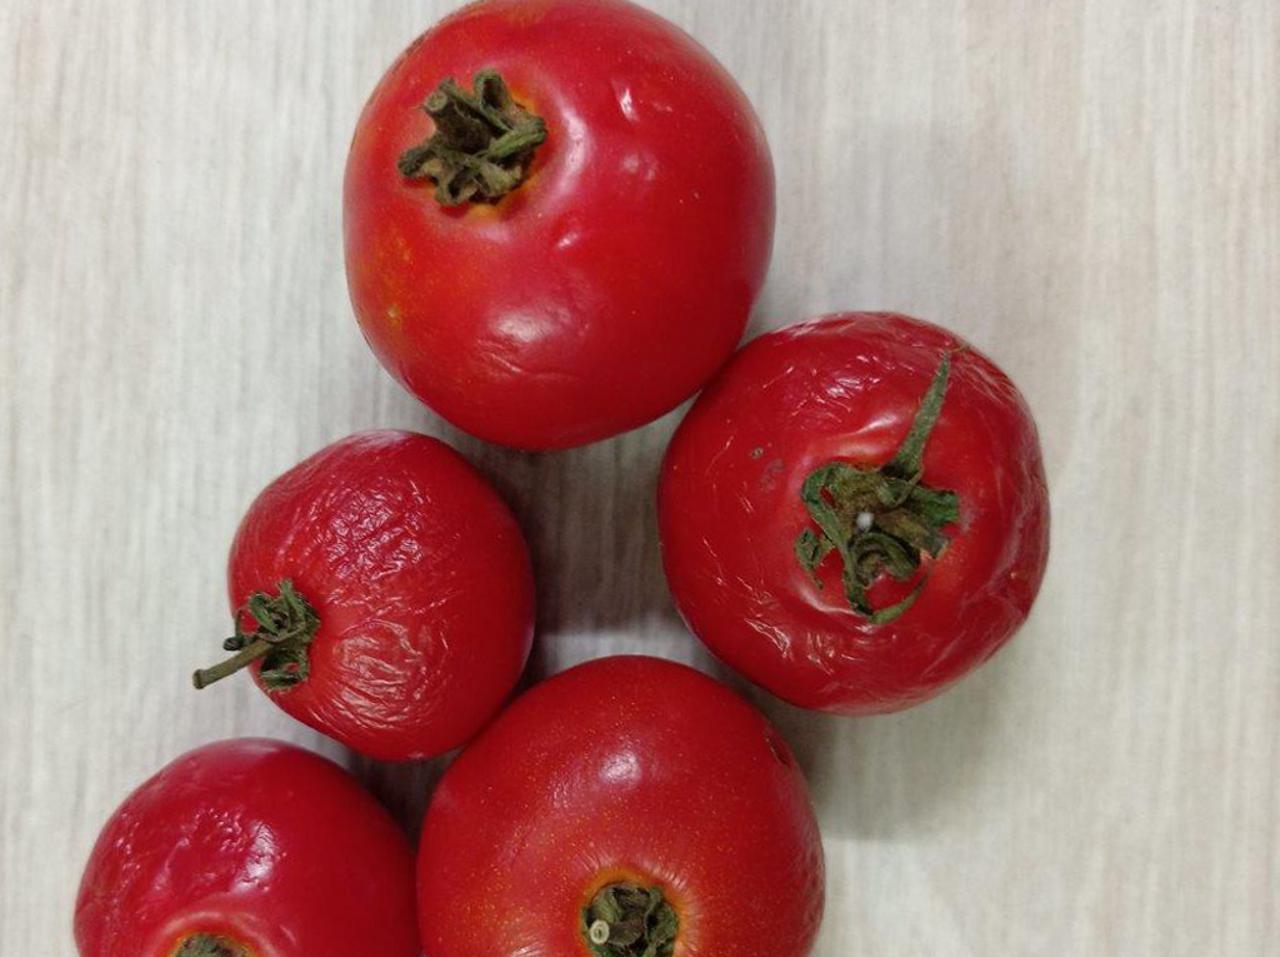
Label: Rotten